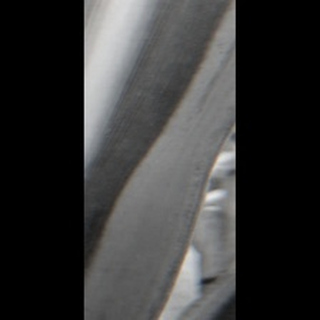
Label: sugarcane_yellow_leaf_disease